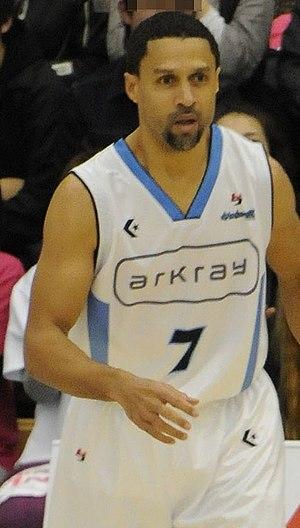
Mahmoud Abdul-Rauf est un ancien joueur américain professionnel de basket-ball.